Radowo Wielkie

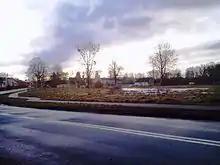

Radowo Wielkie is a village in the administrative district of Gmina Radowo Małe, within Łobez County, West Pomeranian Voivodeship, in north-western Poland. It lies approximately north-west of Radowo Małe, north-west of Łobez, and north-east of the regional capital Szczecin.